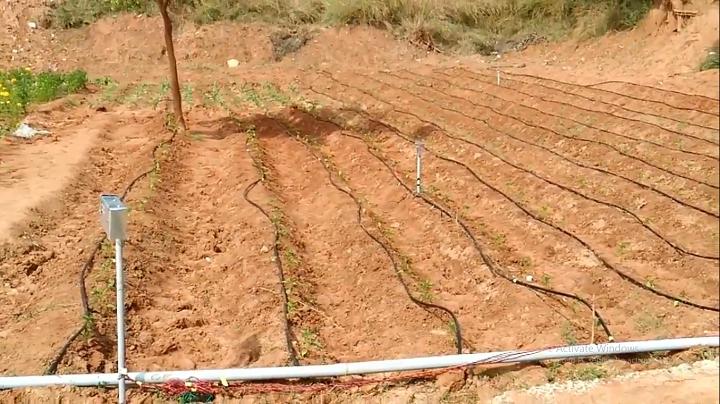
Hiki ni kipande cha ardhi kinachotumika na maswala ya ukulima. Kuna mabomba ya maji yanayotumika kunyunyizia mimea hiyo hasa wakati wa mvua chache ama msimu wa kiangazi. Katikati upo mti mkubwa ulioweza kuweka kivuli katika eneo hilo.